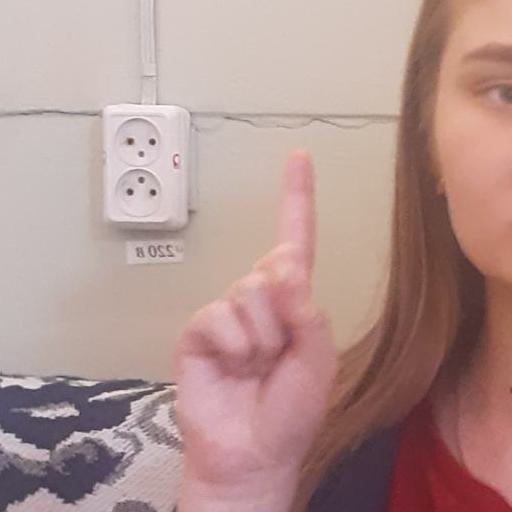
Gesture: one